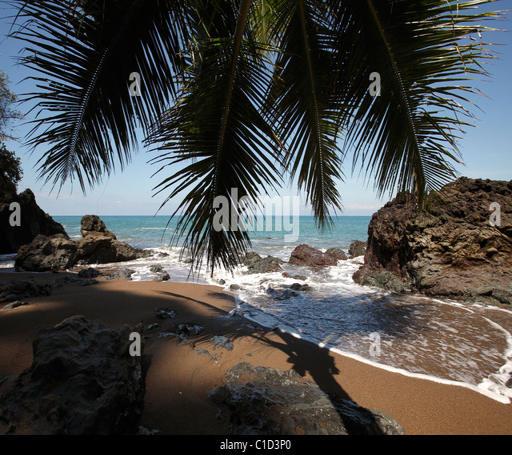
an isolated rocky cove on the trail